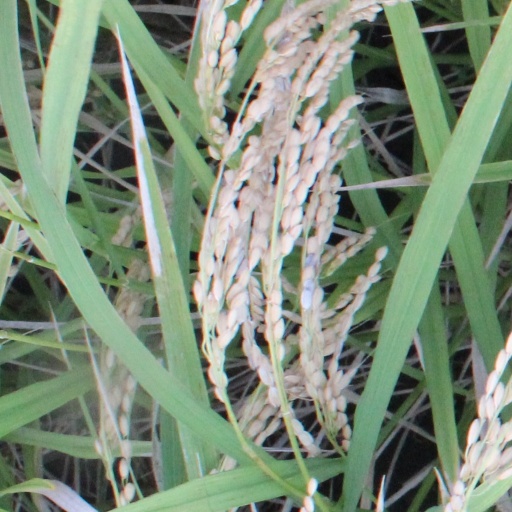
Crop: rice